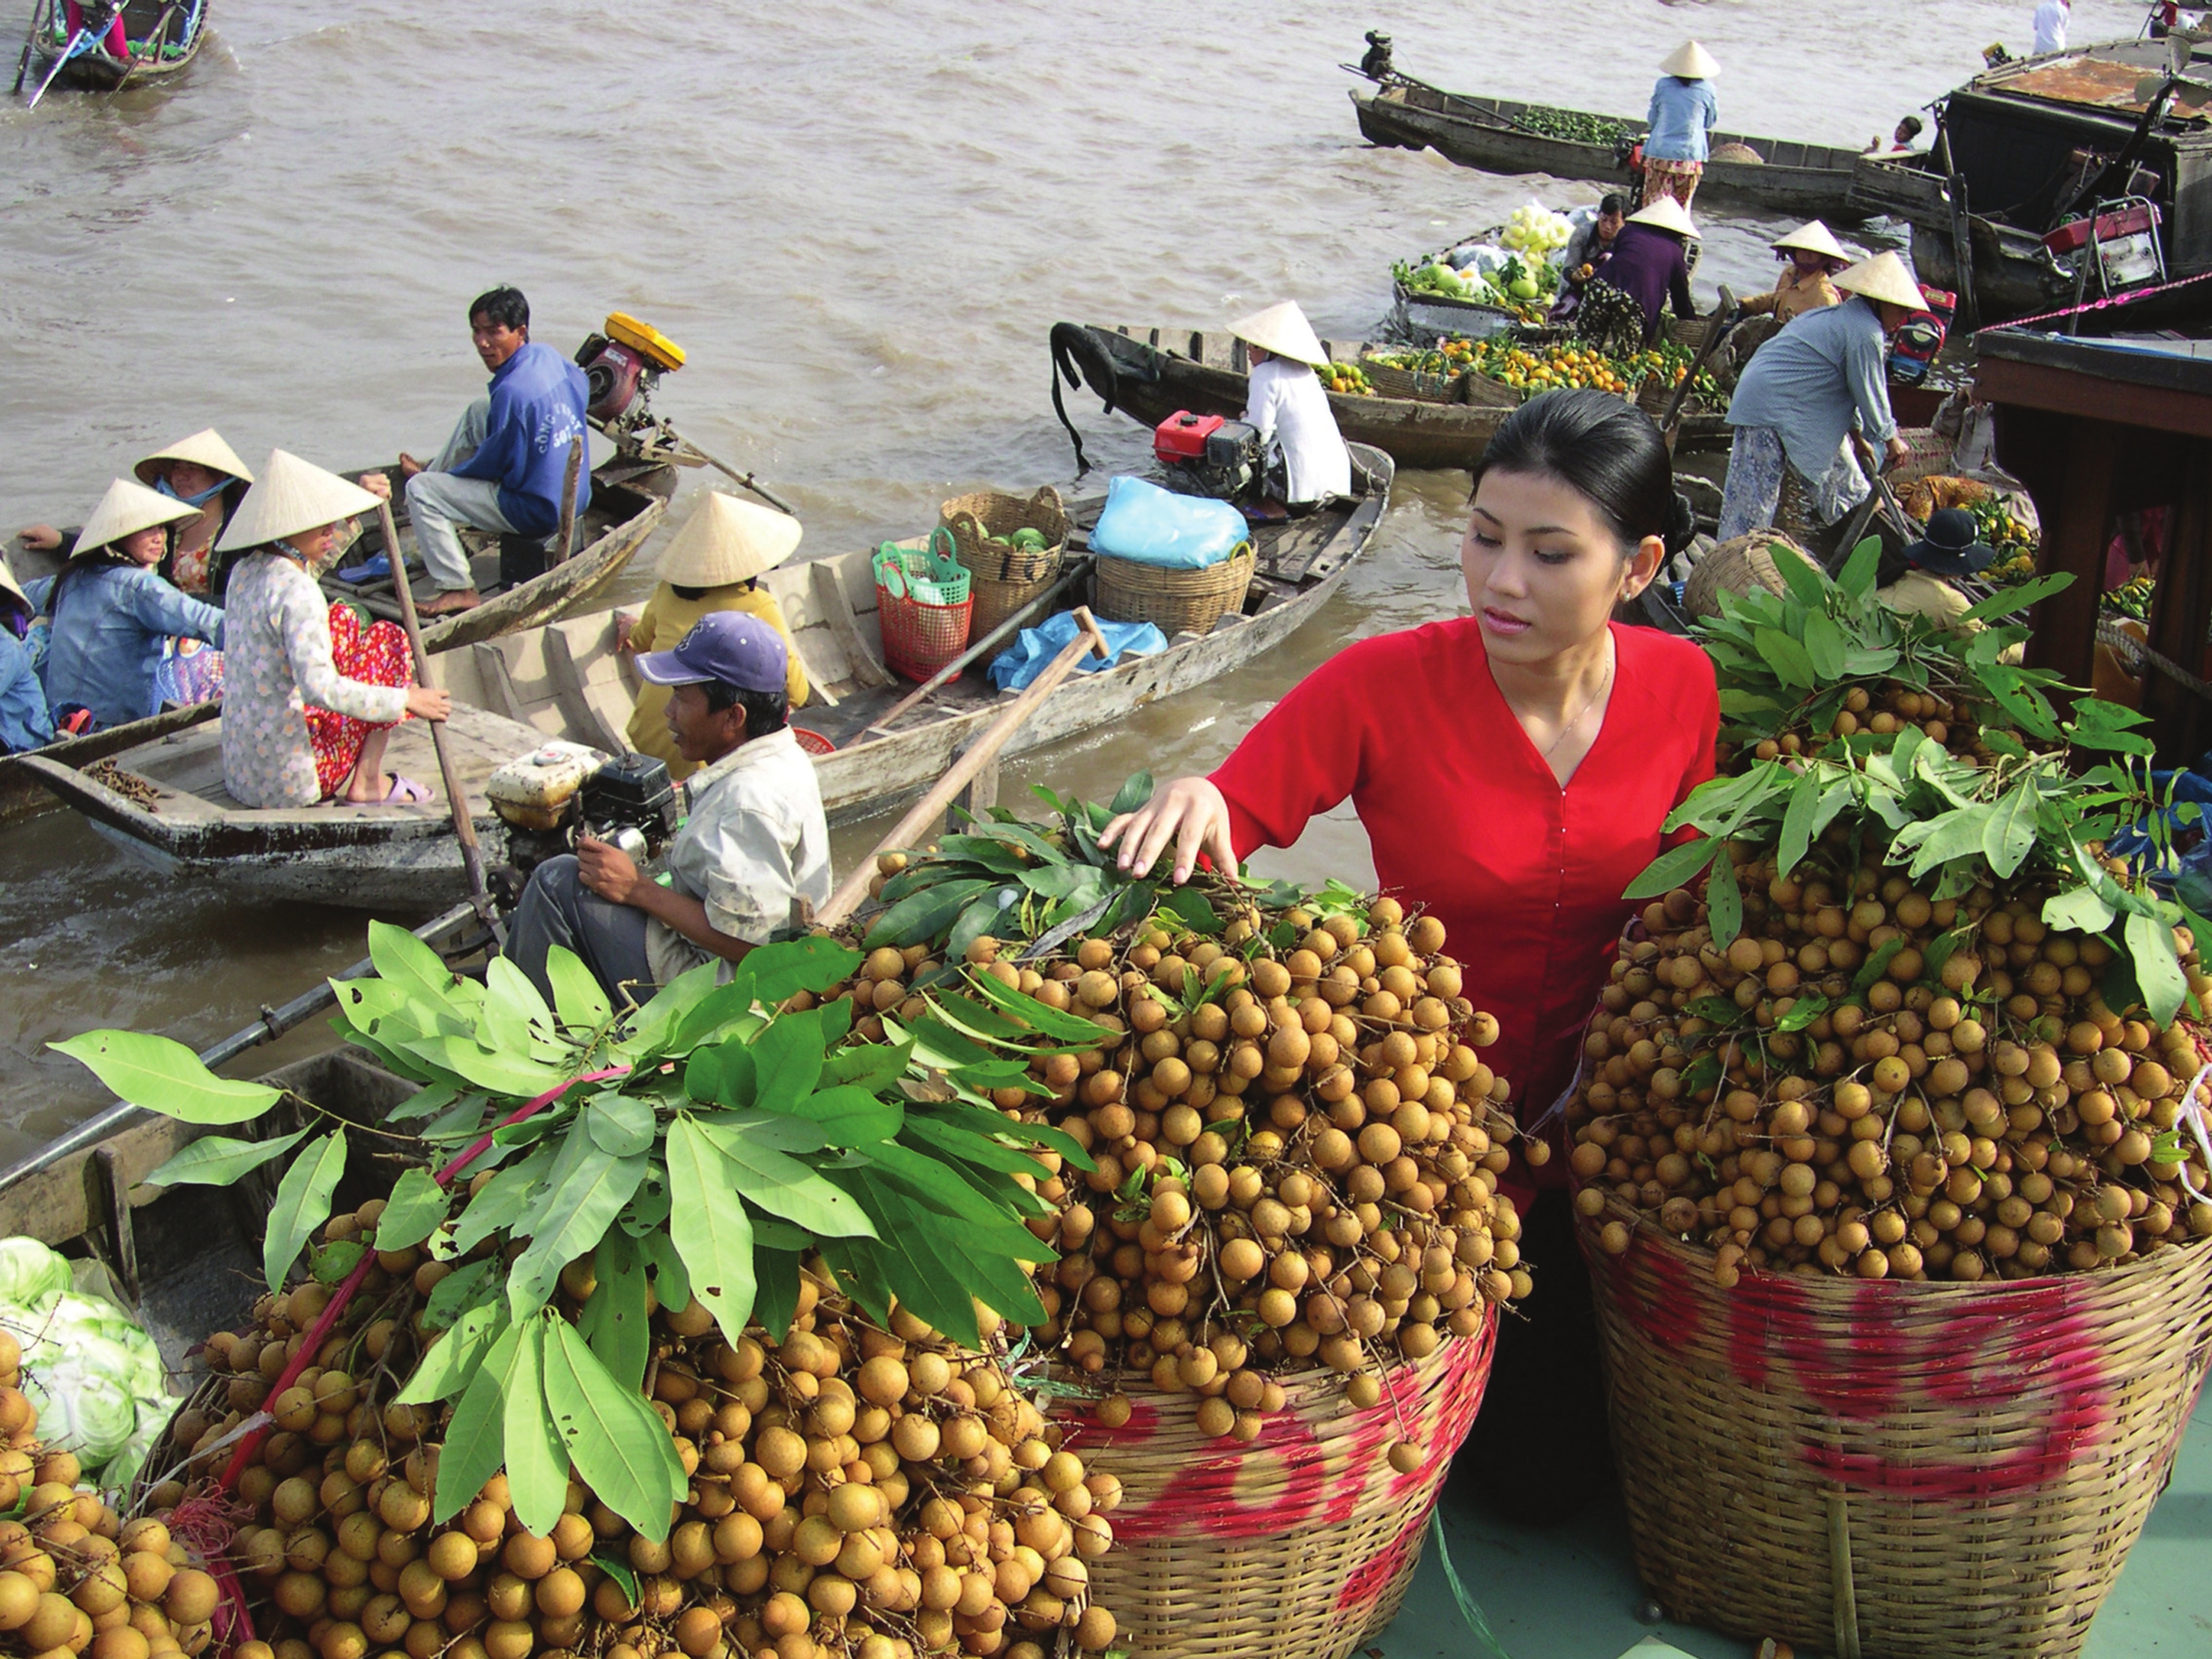
nature, natural foods, marketplace, selling, local food, market, plant, fruit, food, produce, whole food, trade, legume, vegetable